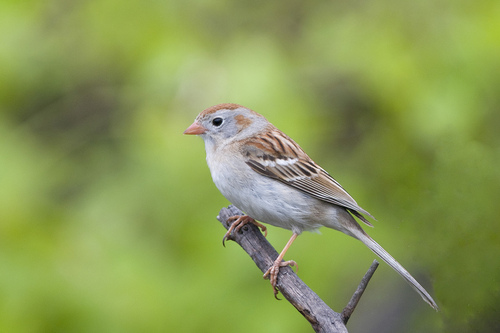
this small bird has a grey belly, dark brown wing bars, and light brown tarsus and feet.
this is a gray bird with a brown wingbar and orange feeta bird with a small head, a grey face with a brown crown, brown wings, with a light grey body.
this bird has a brown crown, a short orange bill, and a rounded grey breastgray and brown bird with a small round beak and small head.
this bird has wings that are brown with a white body
this small grey bird has brown streaks in its wing feathers and a short beak.
this bird is grey with brown and has a very short beak.
a predominately white bird with a short beak and a brown streak across it's cape.
this bird has wings that are brown and has a white belly
Species: Field Sparrow